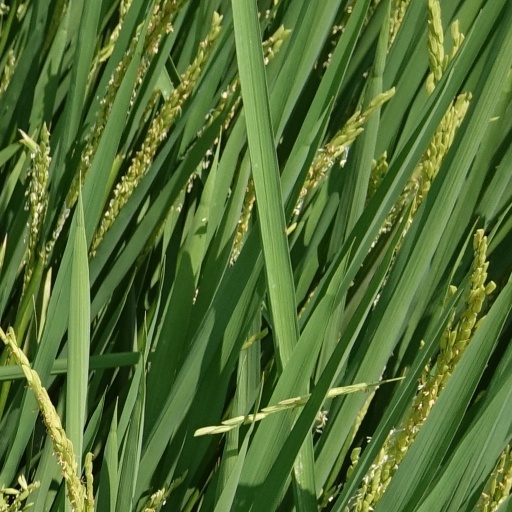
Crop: rice